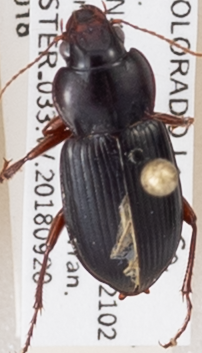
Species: Amara carinata
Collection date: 2018-09-20
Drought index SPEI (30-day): -0.9
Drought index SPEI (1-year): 0.86
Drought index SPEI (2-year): -0.128